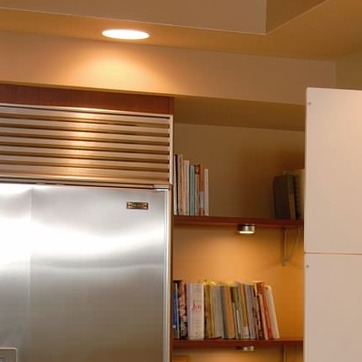
Material: paper